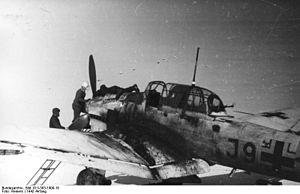
La Sturzkampfgeschwader 1 est une unité de bombardements en piqué de la Luftwaffe pendant la Seconde Guerre mondiale.